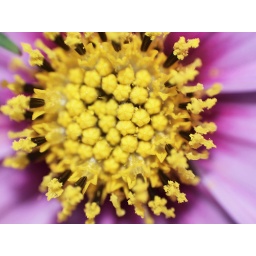
Reaching out for the yellow in the sky